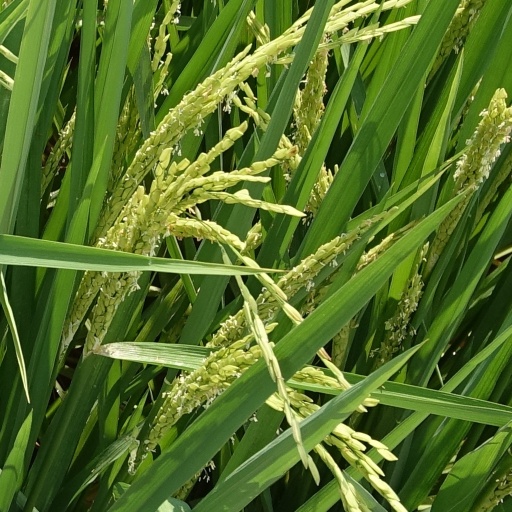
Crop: rice